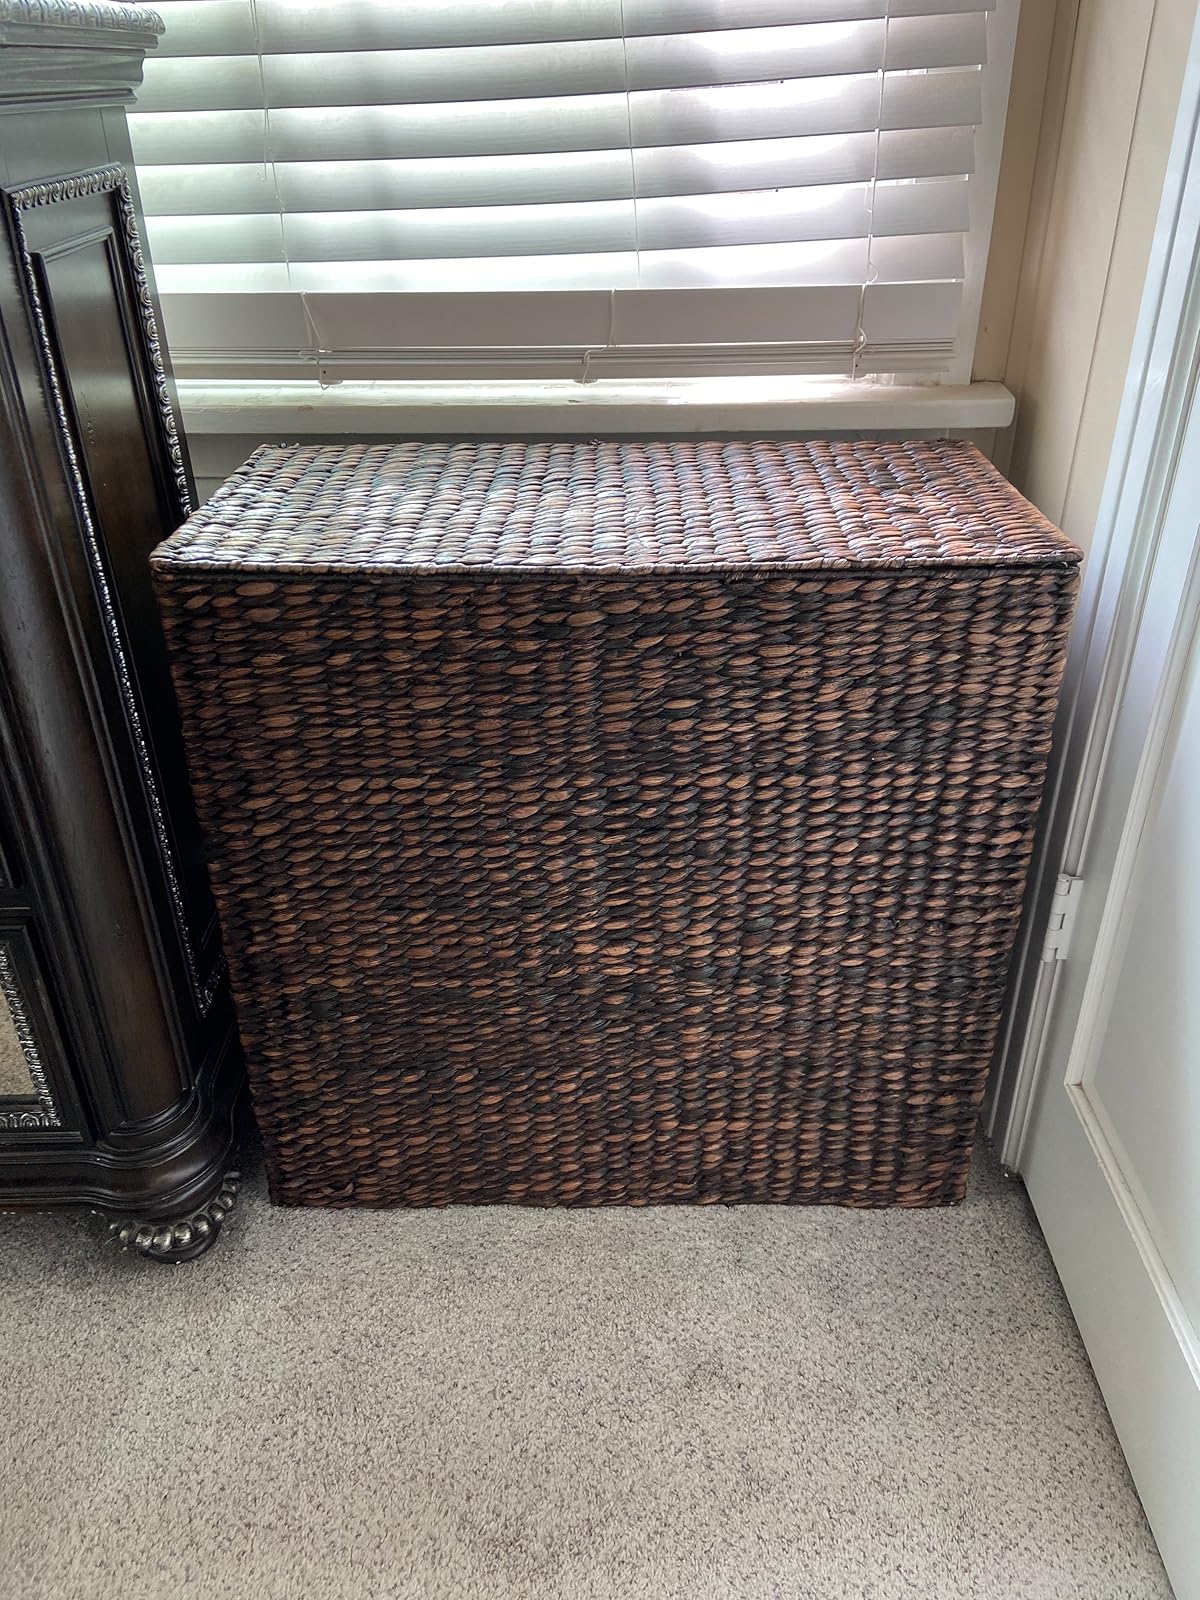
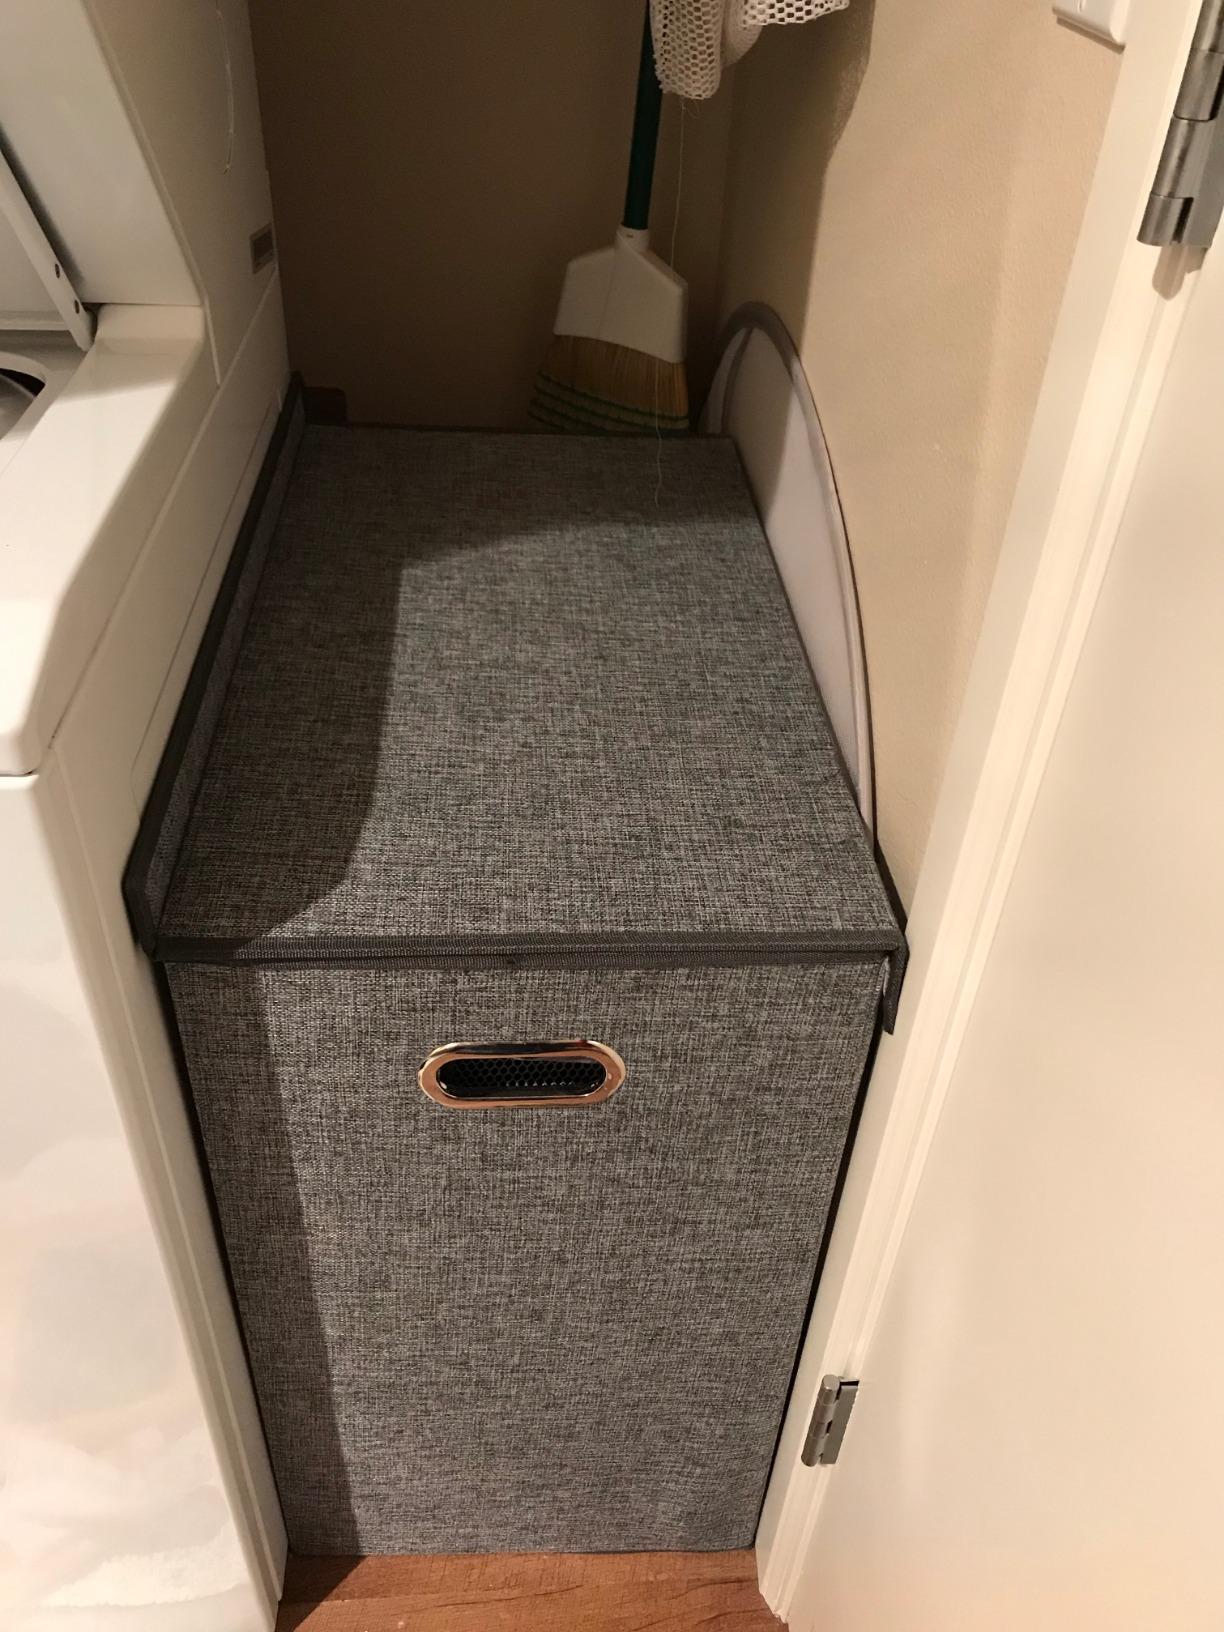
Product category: items_hamper
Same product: no